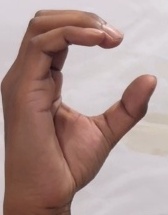
ASL sign: C